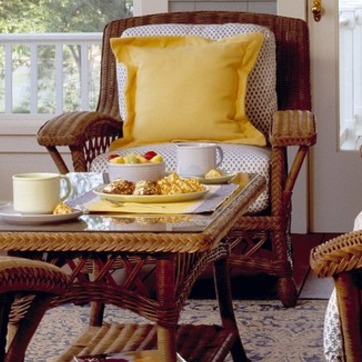
Material: food